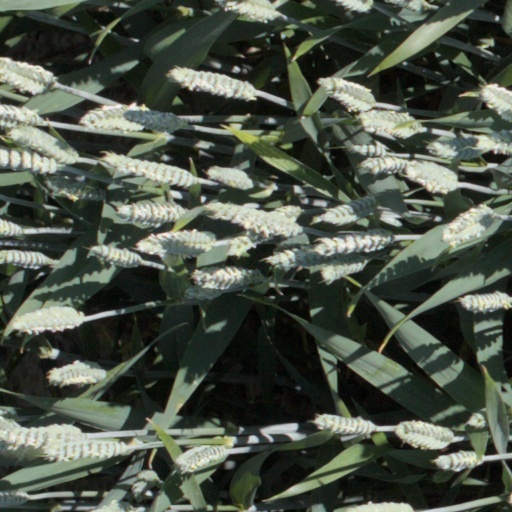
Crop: wheat